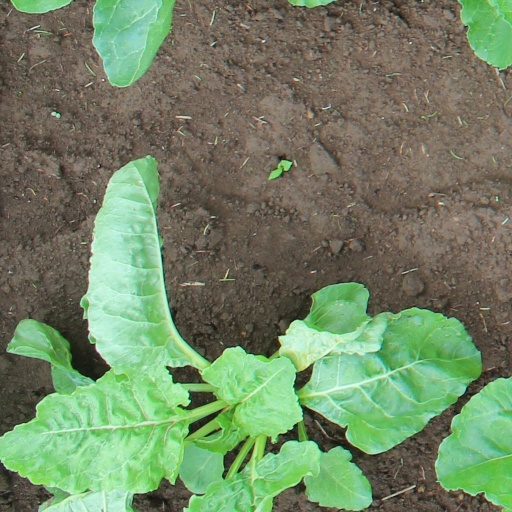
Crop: sugar beet